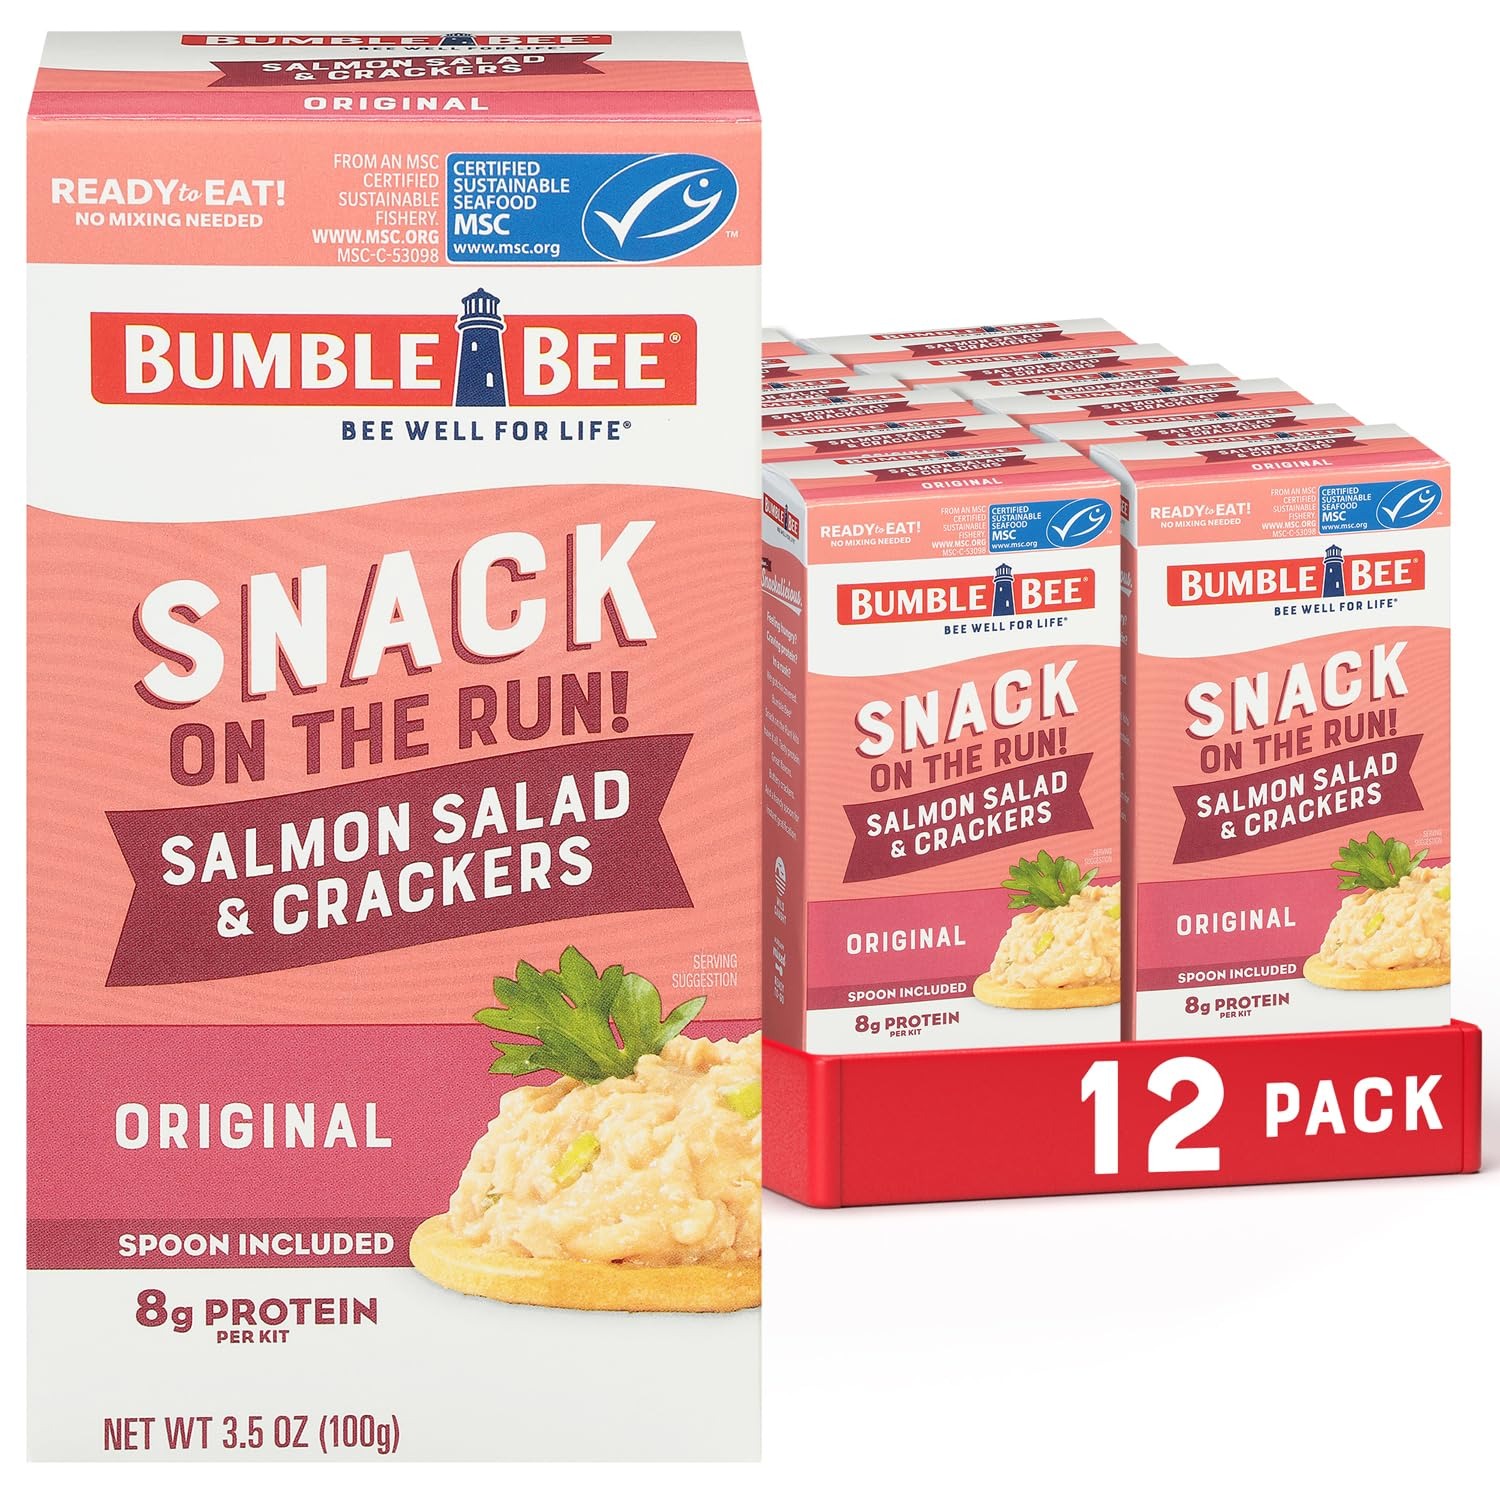
Item Name: Bumble Bee Snack On The Run Salmon Salad with Crackers Kit, 3.5 oz (Case of 12) - Ready to Eat, Spoon Included - Wild Caught Salmon - Shelf Stable & Convenient Protein Snack
Bullet Point 1: CONVENIENT SNACKS: Enjoy Bumble Bee Snack on the Run! salmon salad with crackers kits as a great-tasting, protein packed snack, lunch or as part of any other meal; Perfectly sized for your lunch box or lunch bag
Bullet Point 2: CLASSIC SALMON SALAD: Premium salmon salad made with Bumble Bee salmon, mixed and ready to eat; Includes canned salmon salad, six crackers and spoon; Simply open the box and enjoy
Bullet Point 3: DELICIOUS SALMON SNACK WITH CRACKERS: Pack of 12, 3.5 ounce Bumble Bee Snack on the Run! Salmon Salad with Crackers Kits will satisfy you and your family whenever you want a tasty salmon snack or quick lunch on the go
Bullet Point 4: PROTEIN SNACKS: This delicious Bumble Bee salmon salad and crackers kit is a good source of protein (See product packaging for nutrition information)
Bullet Point 5: SHELF STABLE SALMON SALAD KIT: Bumble Bee Snack on the Run! salmon salad with crackers kits require no refrigeration and are already mixed and ready-to-go wherever life takes you; Perfect for outdoor activities like hiking, biking, camping and sports
Bullet Point 6: SHELF STABLE SALMON SALAD KIT: Bumble Bee Snack on the Run! salmon salad with crackers kits require no refrigeration and are already mixed and ready-to-go wherever life takes you; Perfect for outdoor activities like hiking, biking, camping and sports
Value: 42.0
Unit: Ounce

Price: 1.78